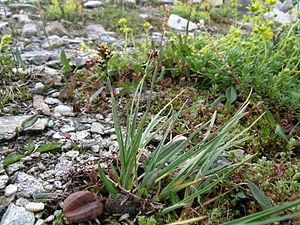
Carex bicolor est une espèce de plantes du genre Carex et de la famille des Cyperaceae.